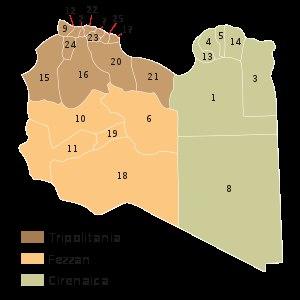
Les subdivisions de la Libye ont régulièrement été modifiées au cours du dernier siècle. Initialement divisée en trois provinces, la Libye a été subdivisée en trois puis dix gouvernorats de 1951 à 1975/1983. Elle est ensuite subdivisée en districts appelés baladiyat puis, depuis 1995, en quartiers appelés chabiyat. La dernière réorganisation administrative définit 22 chabiyat. Par ailleurs, à un échelon inférieur, des congrès populaires constituent le découpage de base.